Casanovva

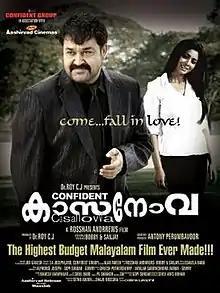
Theatrical release poster

Casanovva (also known as Confident Casanovva) is a 2012 Indian Malayalam-language romantic action thriller film directed by Rosshan Andrrews and written by Bobby & Sanjay. It was produced by Roy C. J. of Confident Group in association with Aashirvad Cinemas. It stars Mohanlal in the title role, along with an ensemble cast of Shriya Saran, Vikramjeet Virk, Lakshmi Rai, Roma Asrani, Sanjjana, Abhishek Vinod, Riyaz Khan, Shankar Panicker, Lalu Alex and Jagathy Sreekumar. The film features original soundtrack composed by Gopi Sundar, Alphons Joseph, and Gowry Lekshmi, and a film score composed by Sundar.